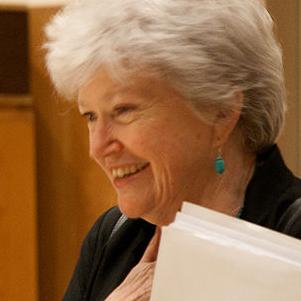
Age: 68